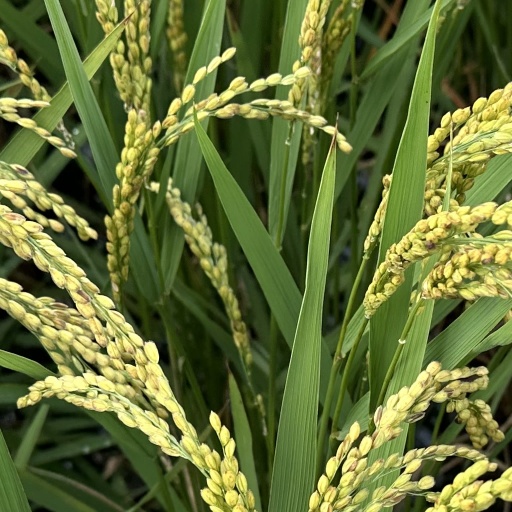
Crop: rice